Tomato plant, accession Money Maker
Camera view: bottom (45 deg); turntable rotation: 120 degrees
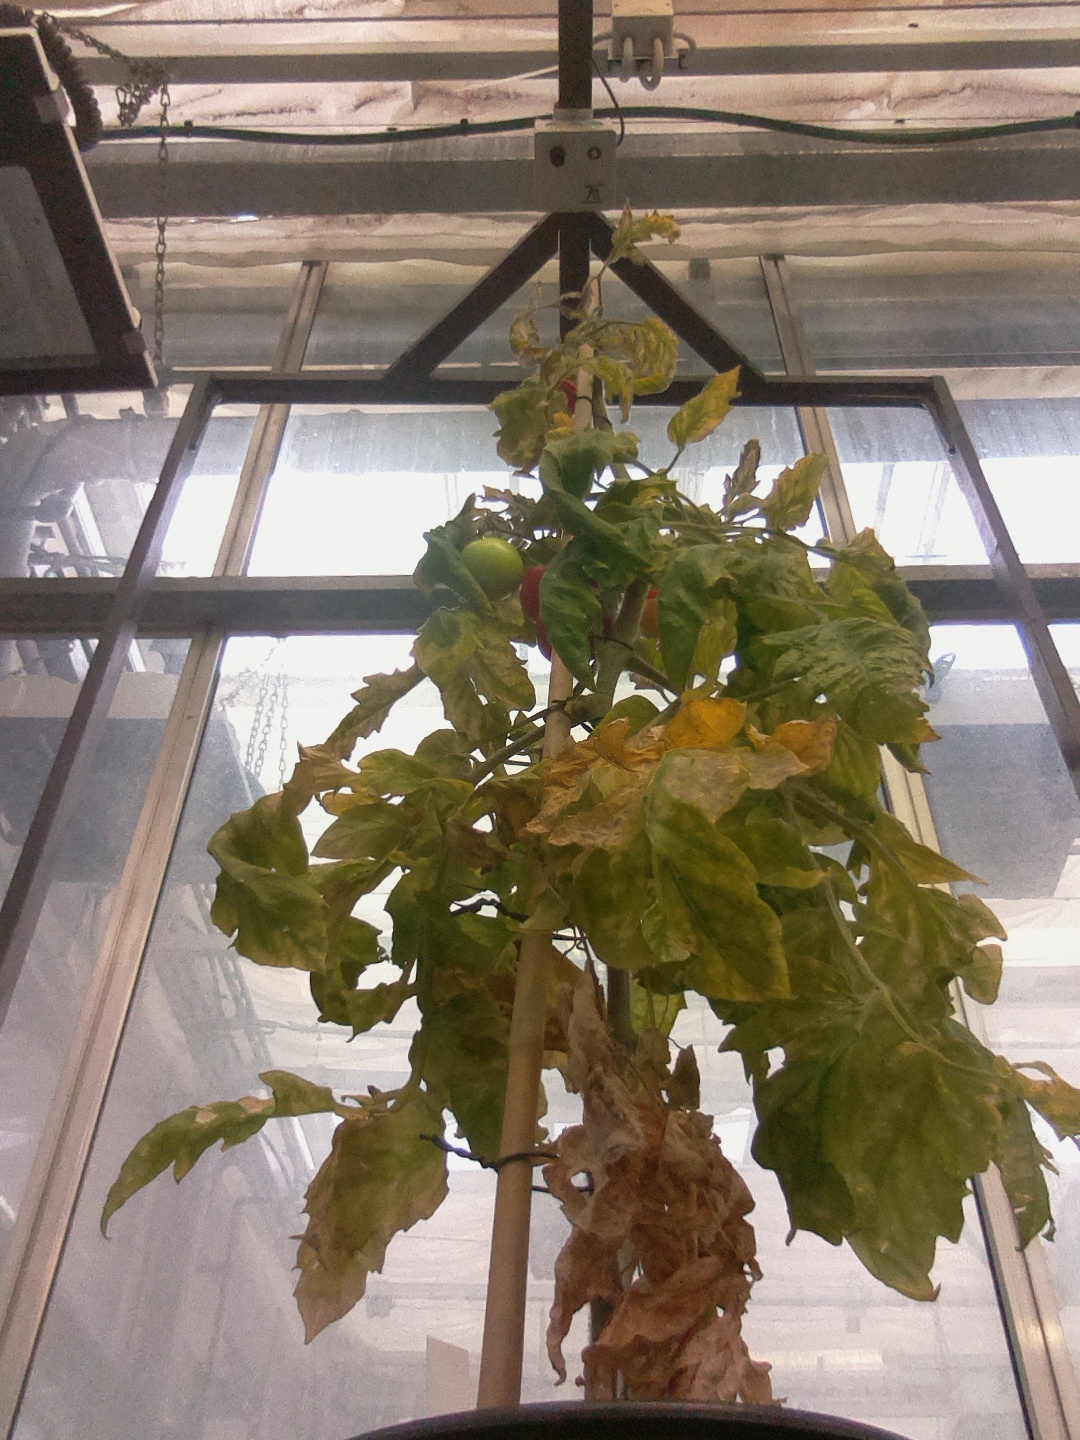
BBCH growth stage 86: 60%-70% of fruits show typical fully ripe color